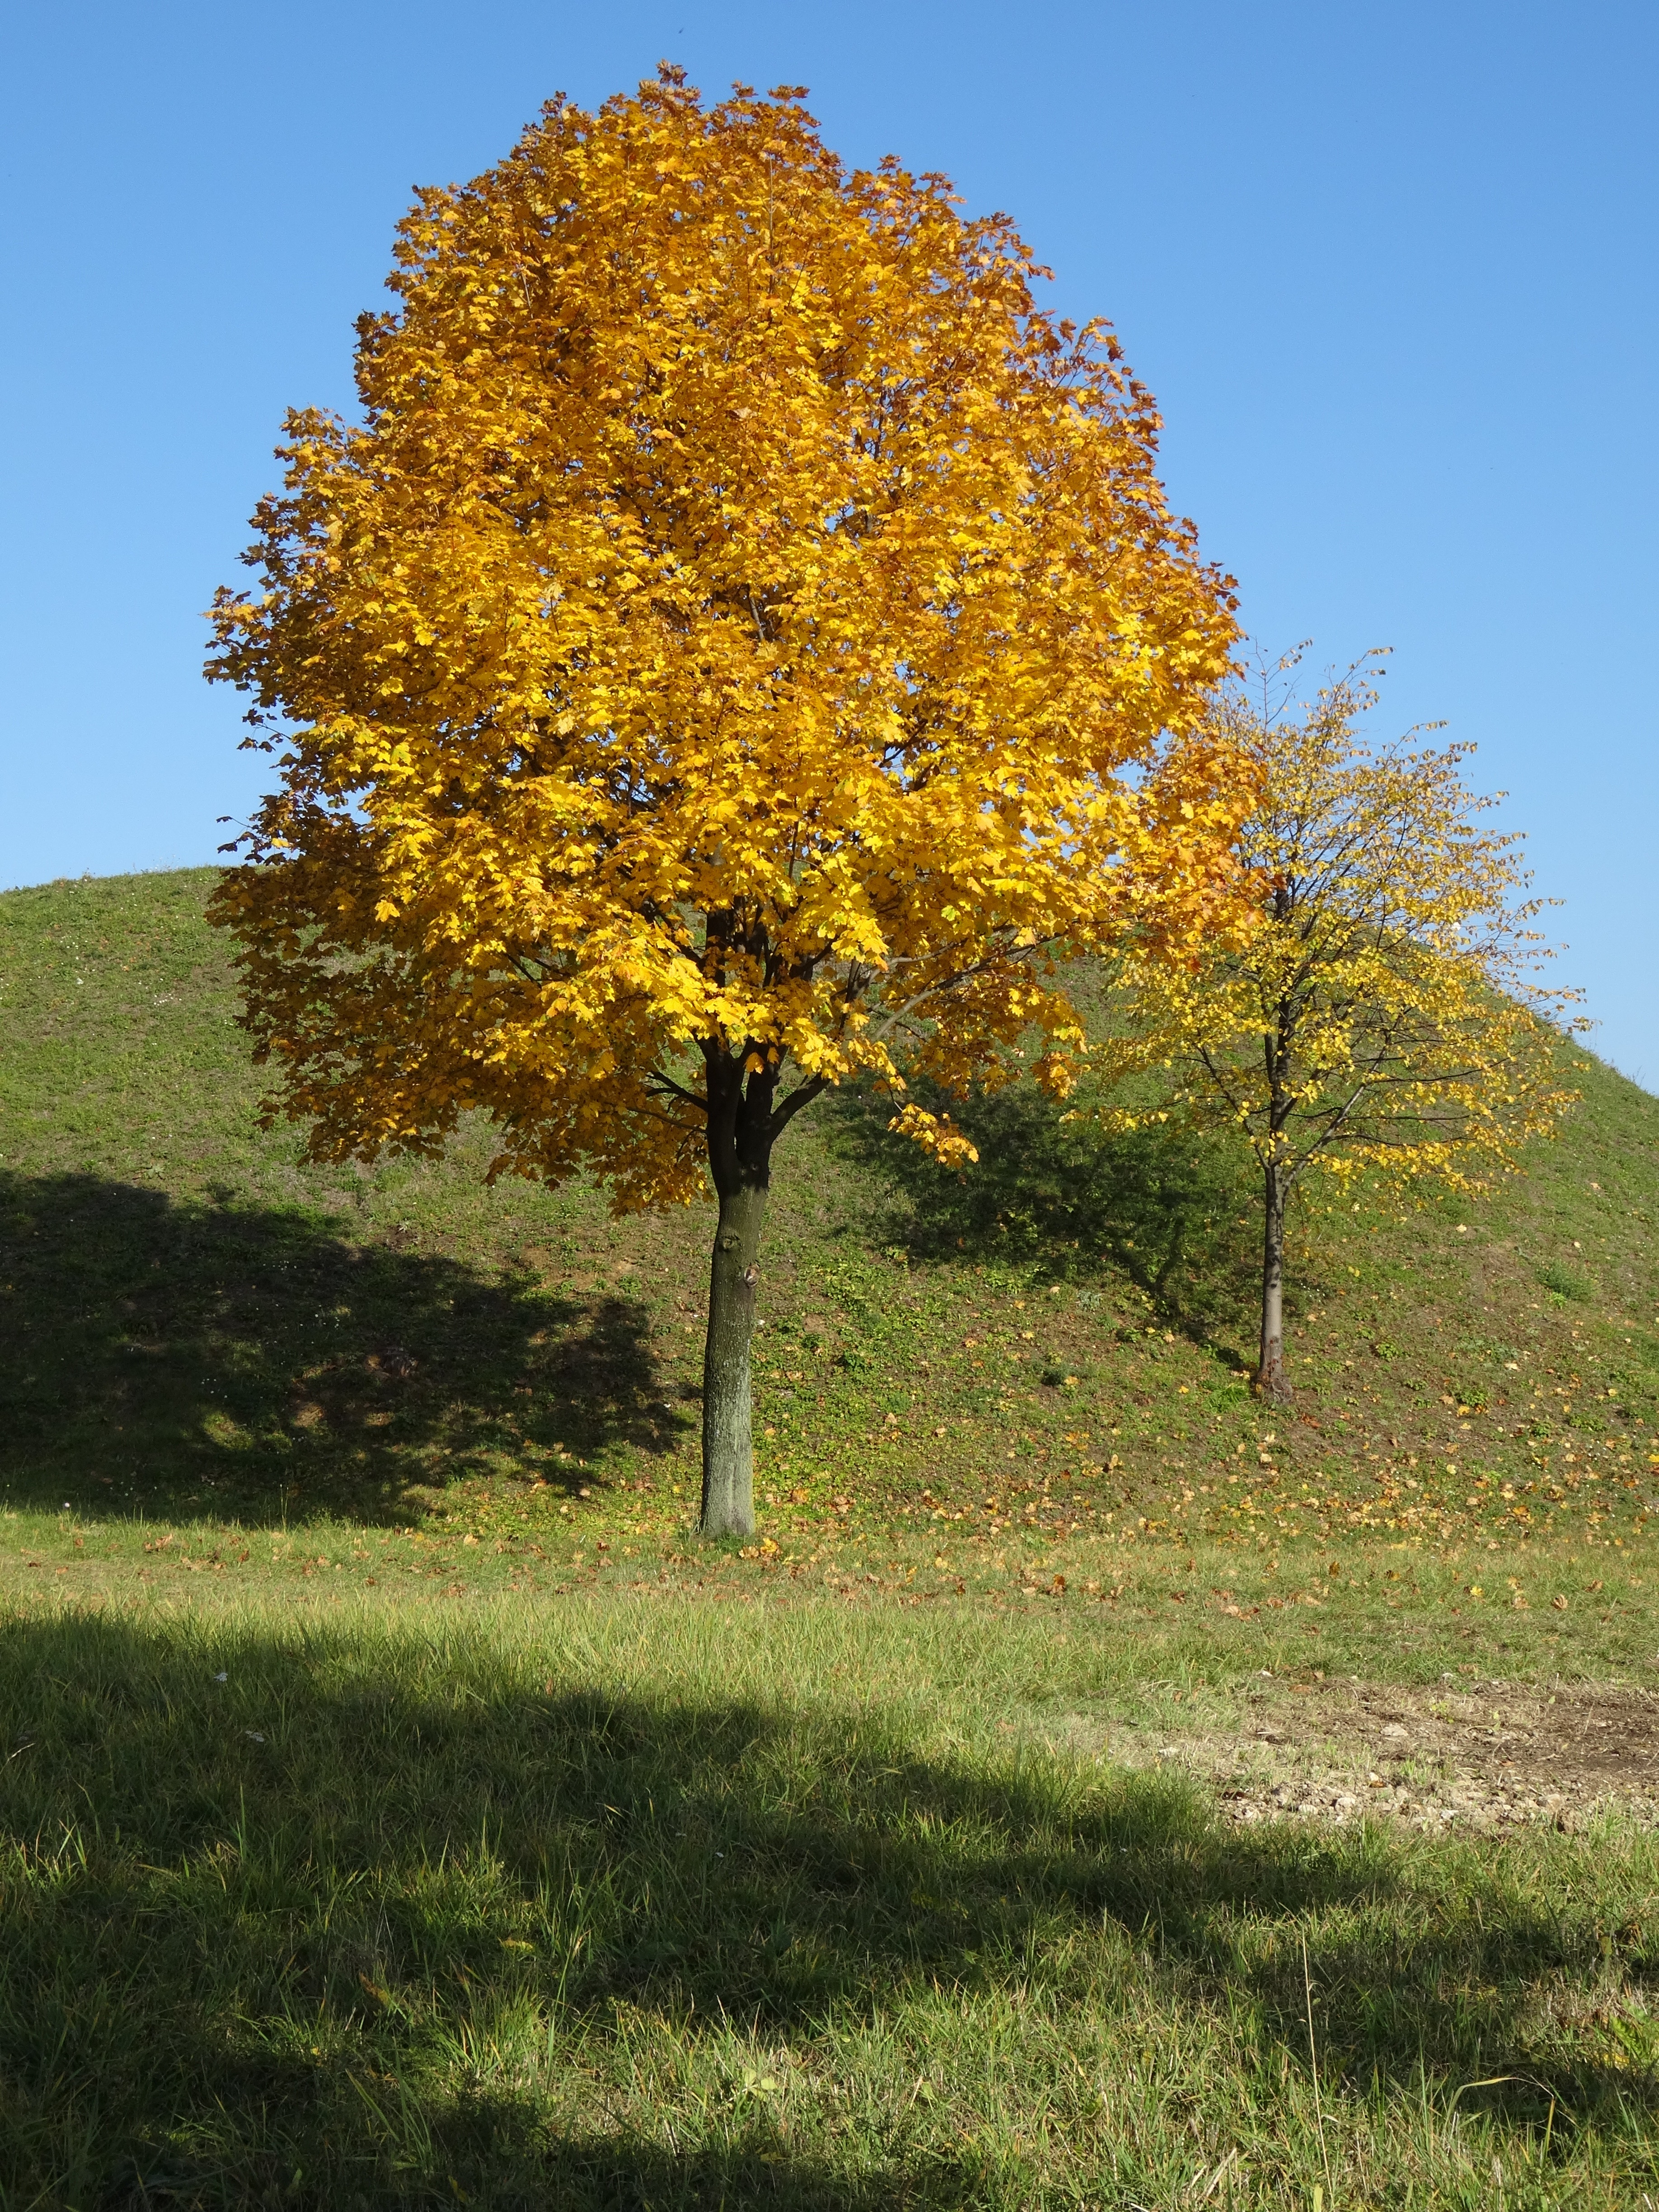
tree, nature, plant, meadow, leaf, flower, foliage, autumn, season, maple tree, shrub, deciduous, grove, woodland, ecosystem, flowering plant, maidenhair tree, biome, woody plant, temperate broadleaf and mixed forest, land plant